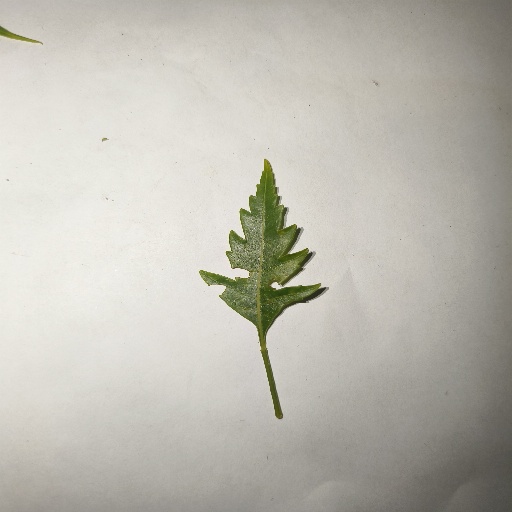
Species: Neem
Leaf condition: Shot Hole Leaf